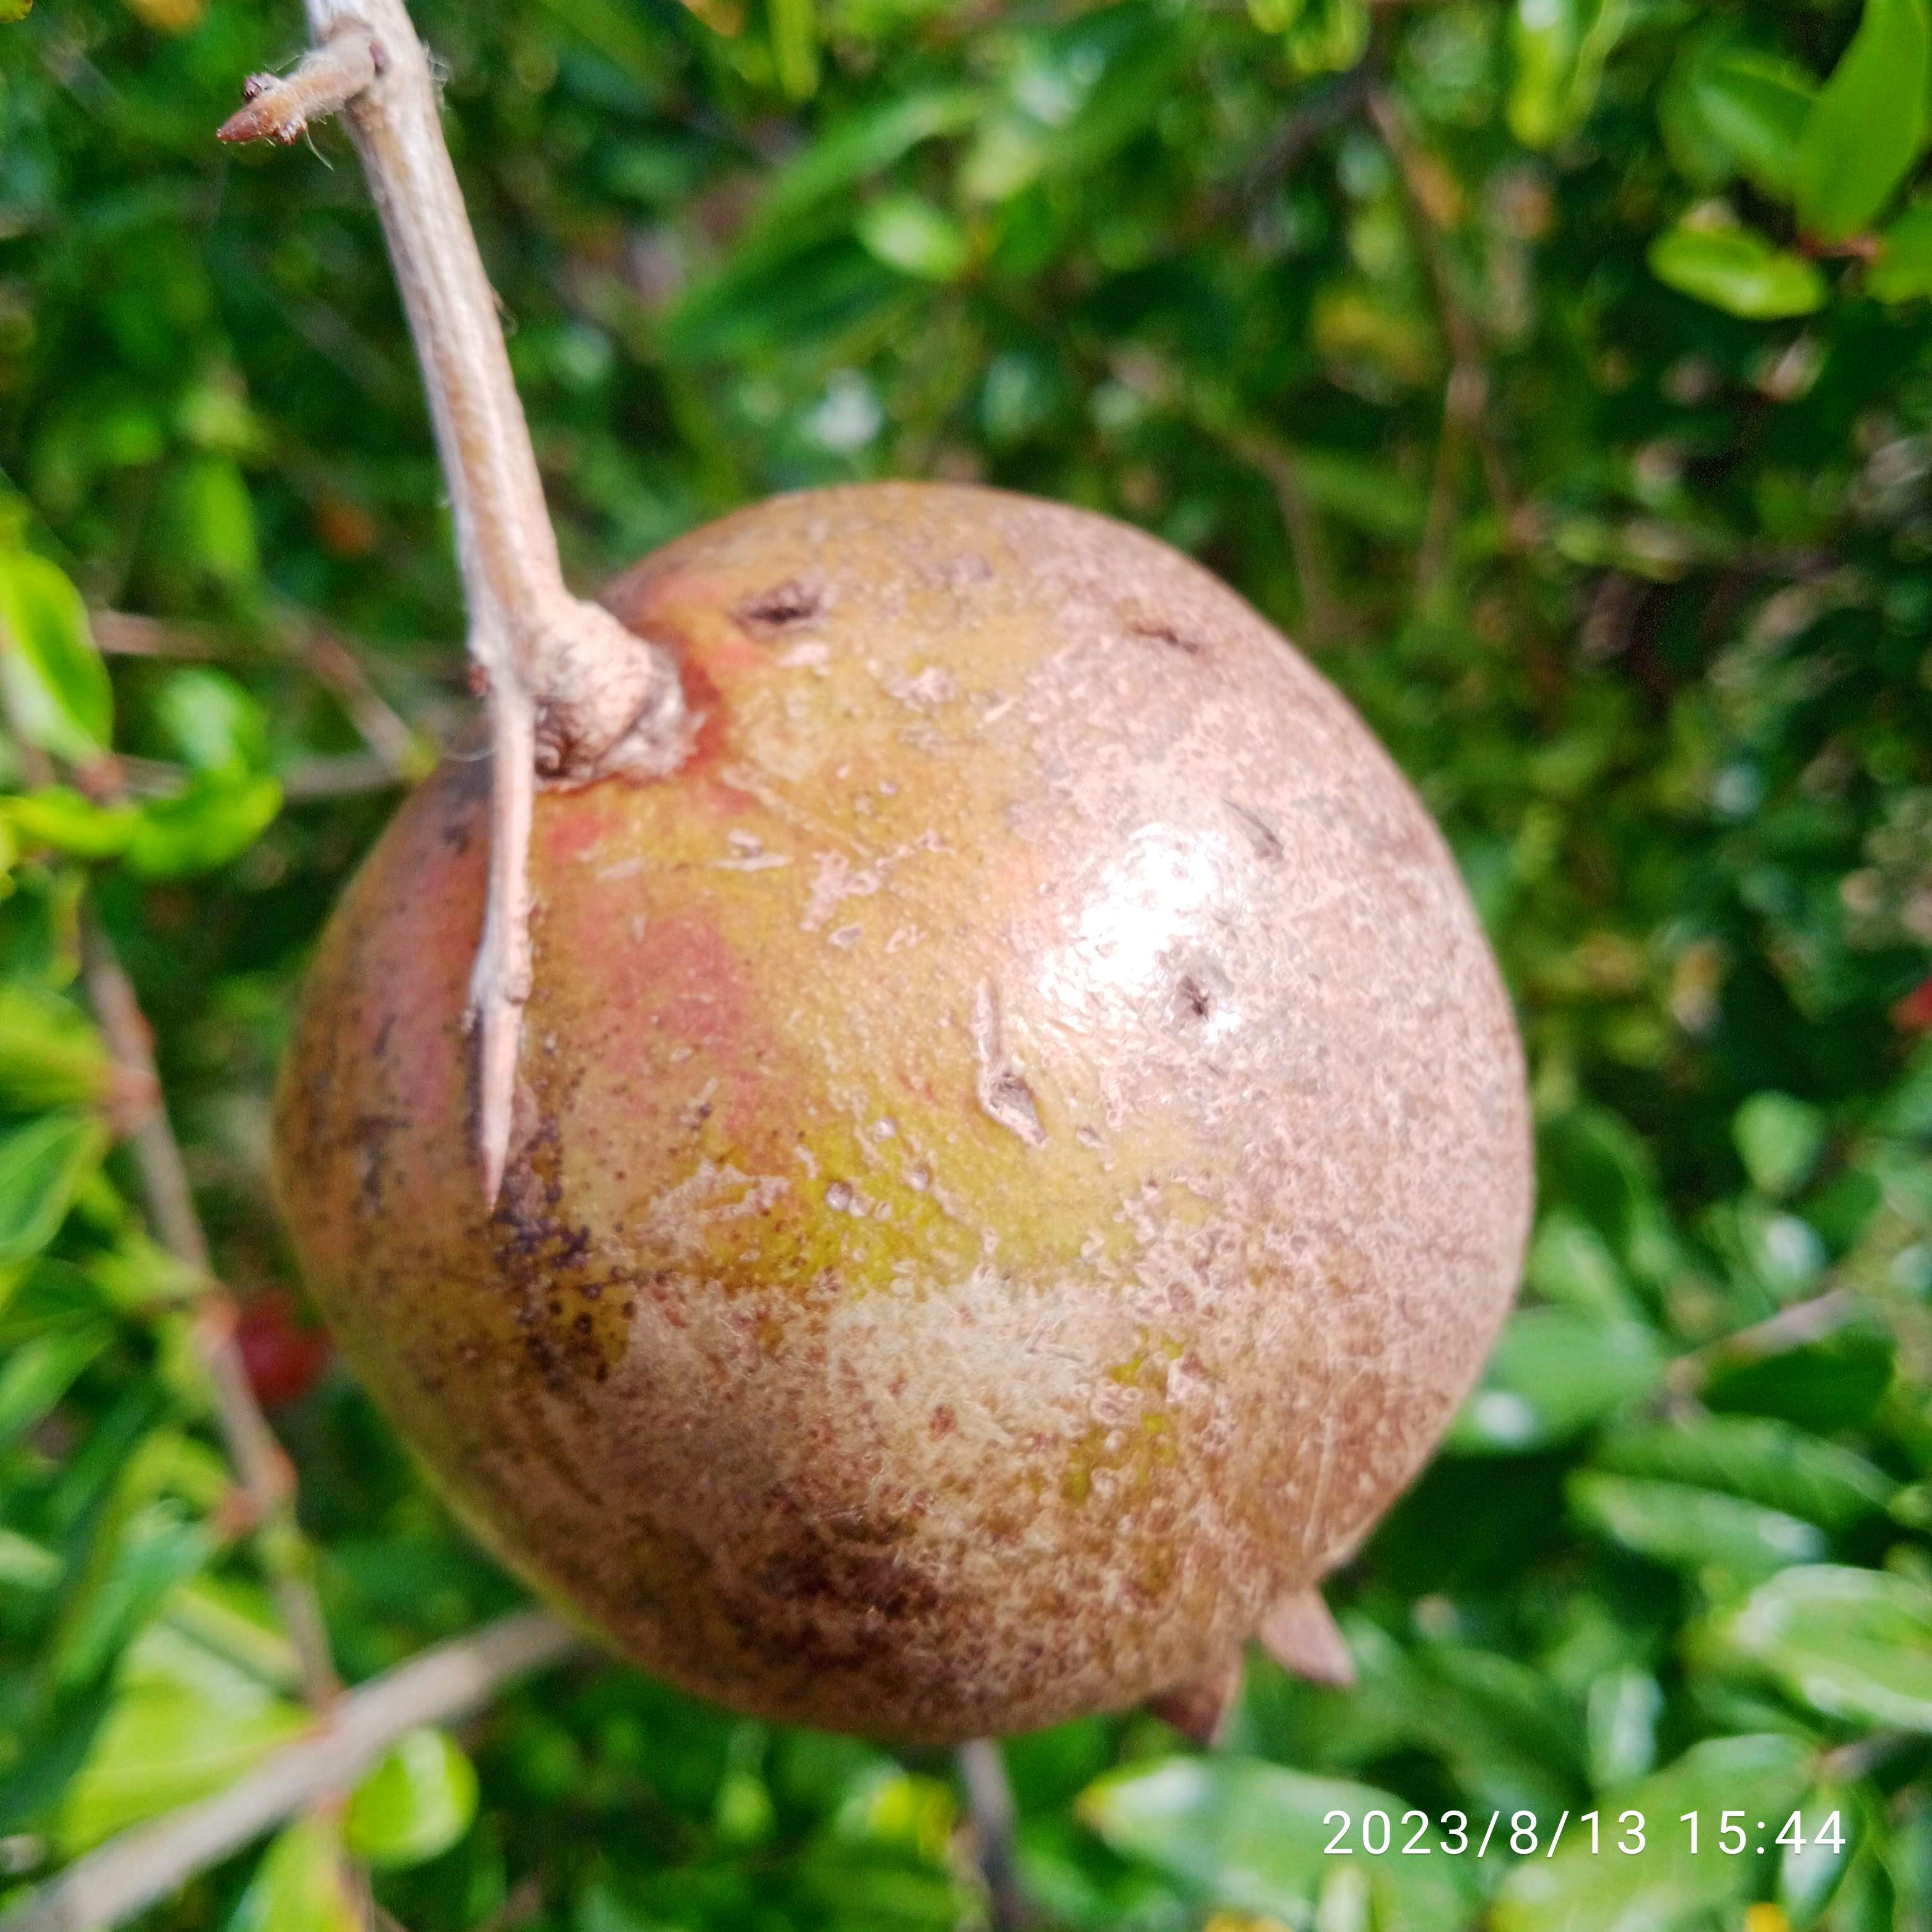
Label: Cercospora